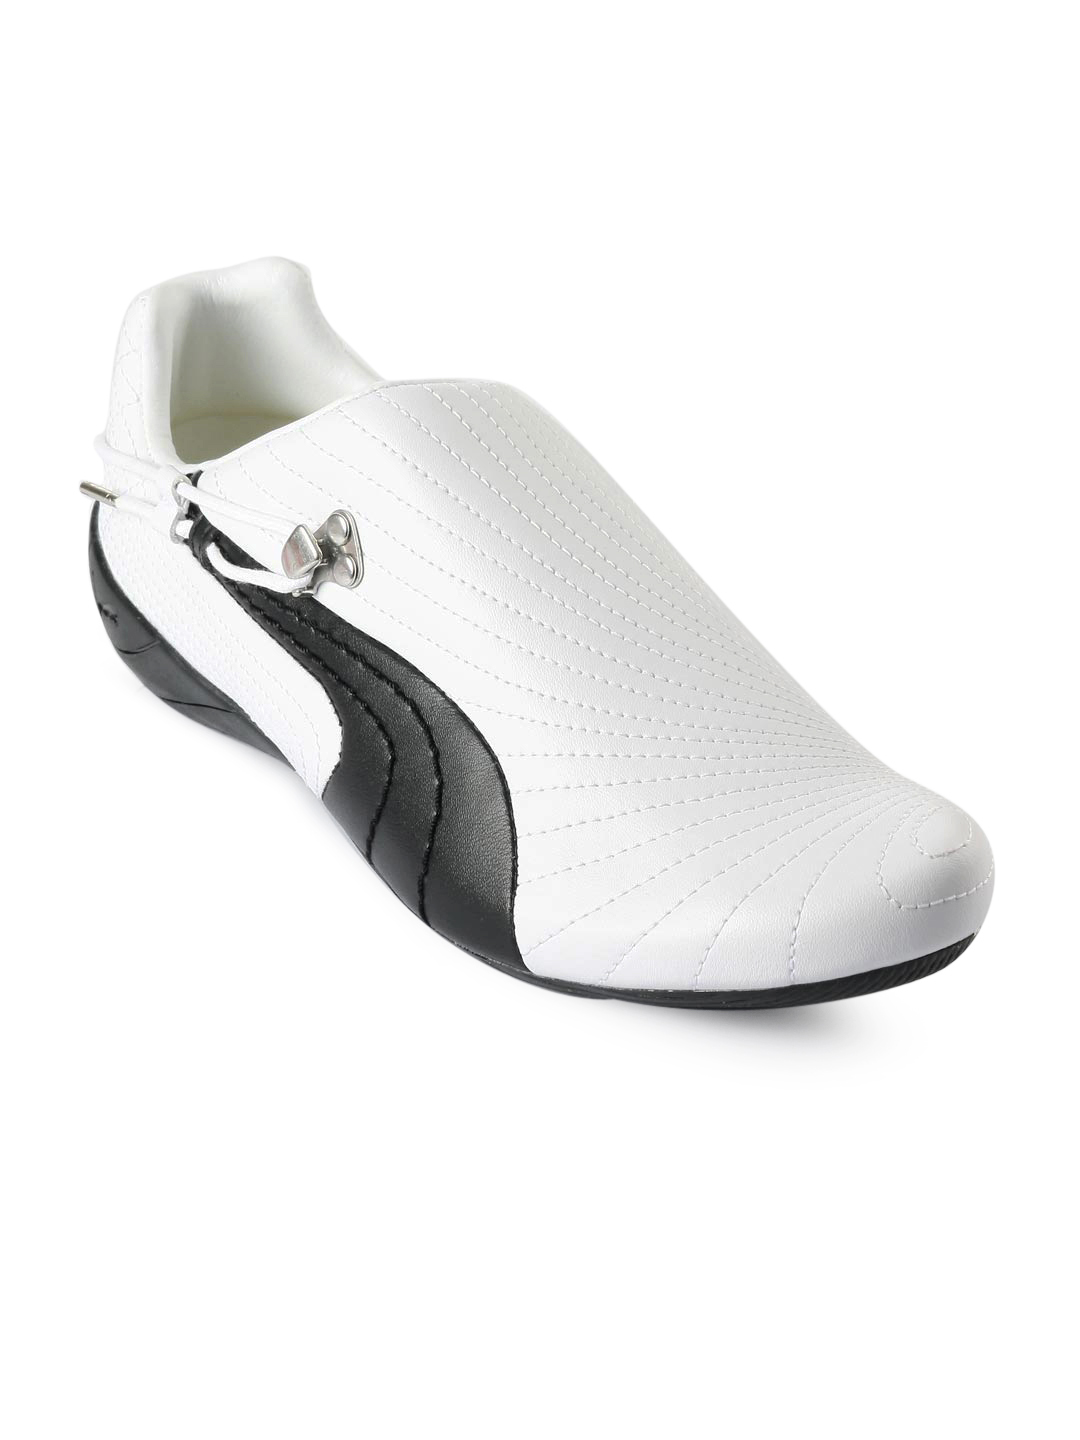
Puma Men Budoka White Sports Shoes
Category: Footwear / Shoes / Sports Shoes
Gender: Men
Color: White
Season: Summer 2012
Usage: Sports